Baltimore City College

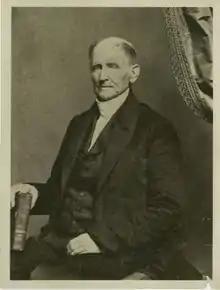
Professor Frances Waters (1792–1868), second principal

In 1926, ground was broken at 33rd Street and The Alameda for a new Collegiate Gothic building. Designed by Buckler and Fenhagen (one a BCC alumnus), the structure cost nearly $3 million (equivalent to $ in ) and opened on April 10, 1928.